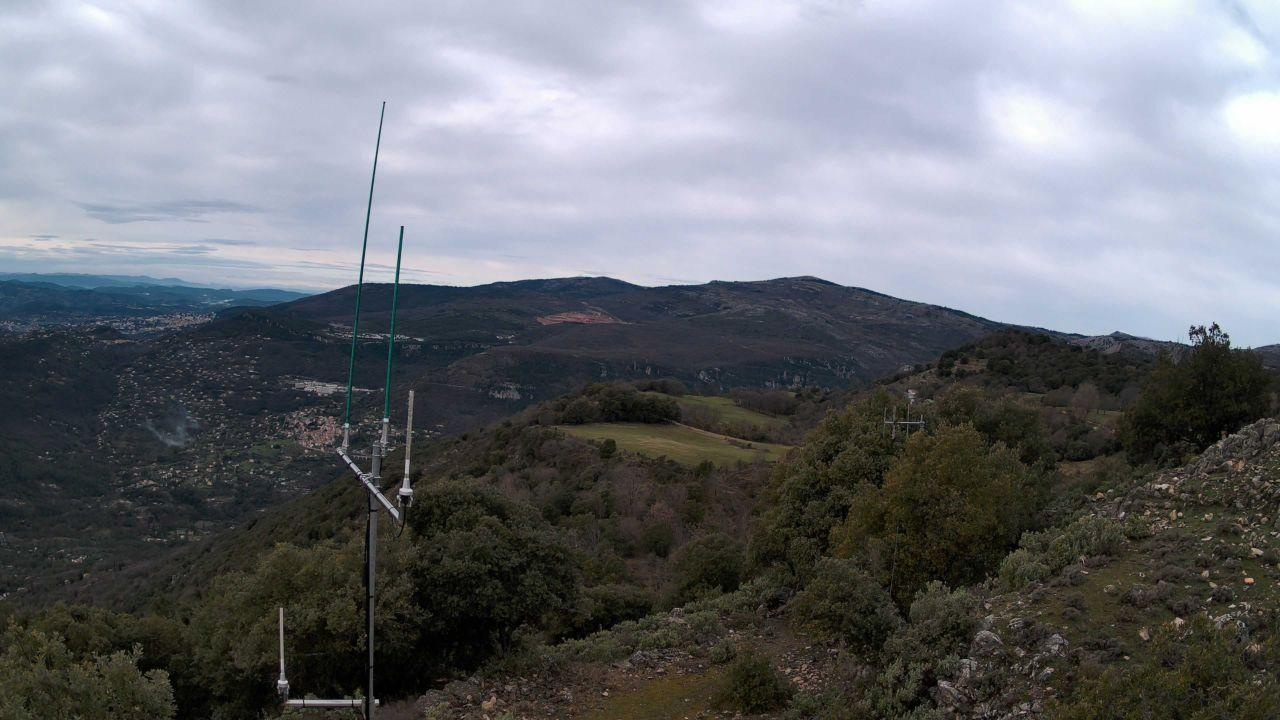
Fire: no
Smoke: yes